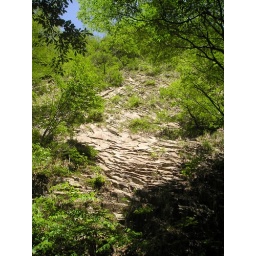
Notice the ripples in the rock from years of water running down them.